History of Caxias do Sul

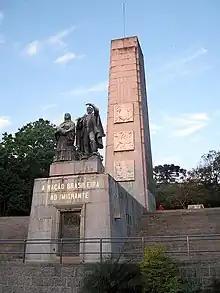
The National Monument to the Immigrant, one of the symbols of Caxias do Sul.

The Church continued to be actively involved in politics in this period. On 16 September 1945, there was a dangerous confrontation at a rally against communism held in front of the Cathedral, which attracted many caravans from the countryside, and Bishop José Barea was threatened with death by the communists if he attended. A new confrontation took place a month later, on the occasion of a public novena, when Catholic and communist groups attacked each other, shouting slogans and insulting each other. The firemen intervened by throwing water on the crowd, and priests and others involved were arrested. Finally, the Catholics triumphed, the priests were released, and the conflict ended without further consequences, amidst a great procession, where the National Anthem was sung with great enthusiasm. Moreover, a series of initiatives of the Church were openly supported by the Public Power and special commissions created by the City Hall regularly counted with the participation of religious